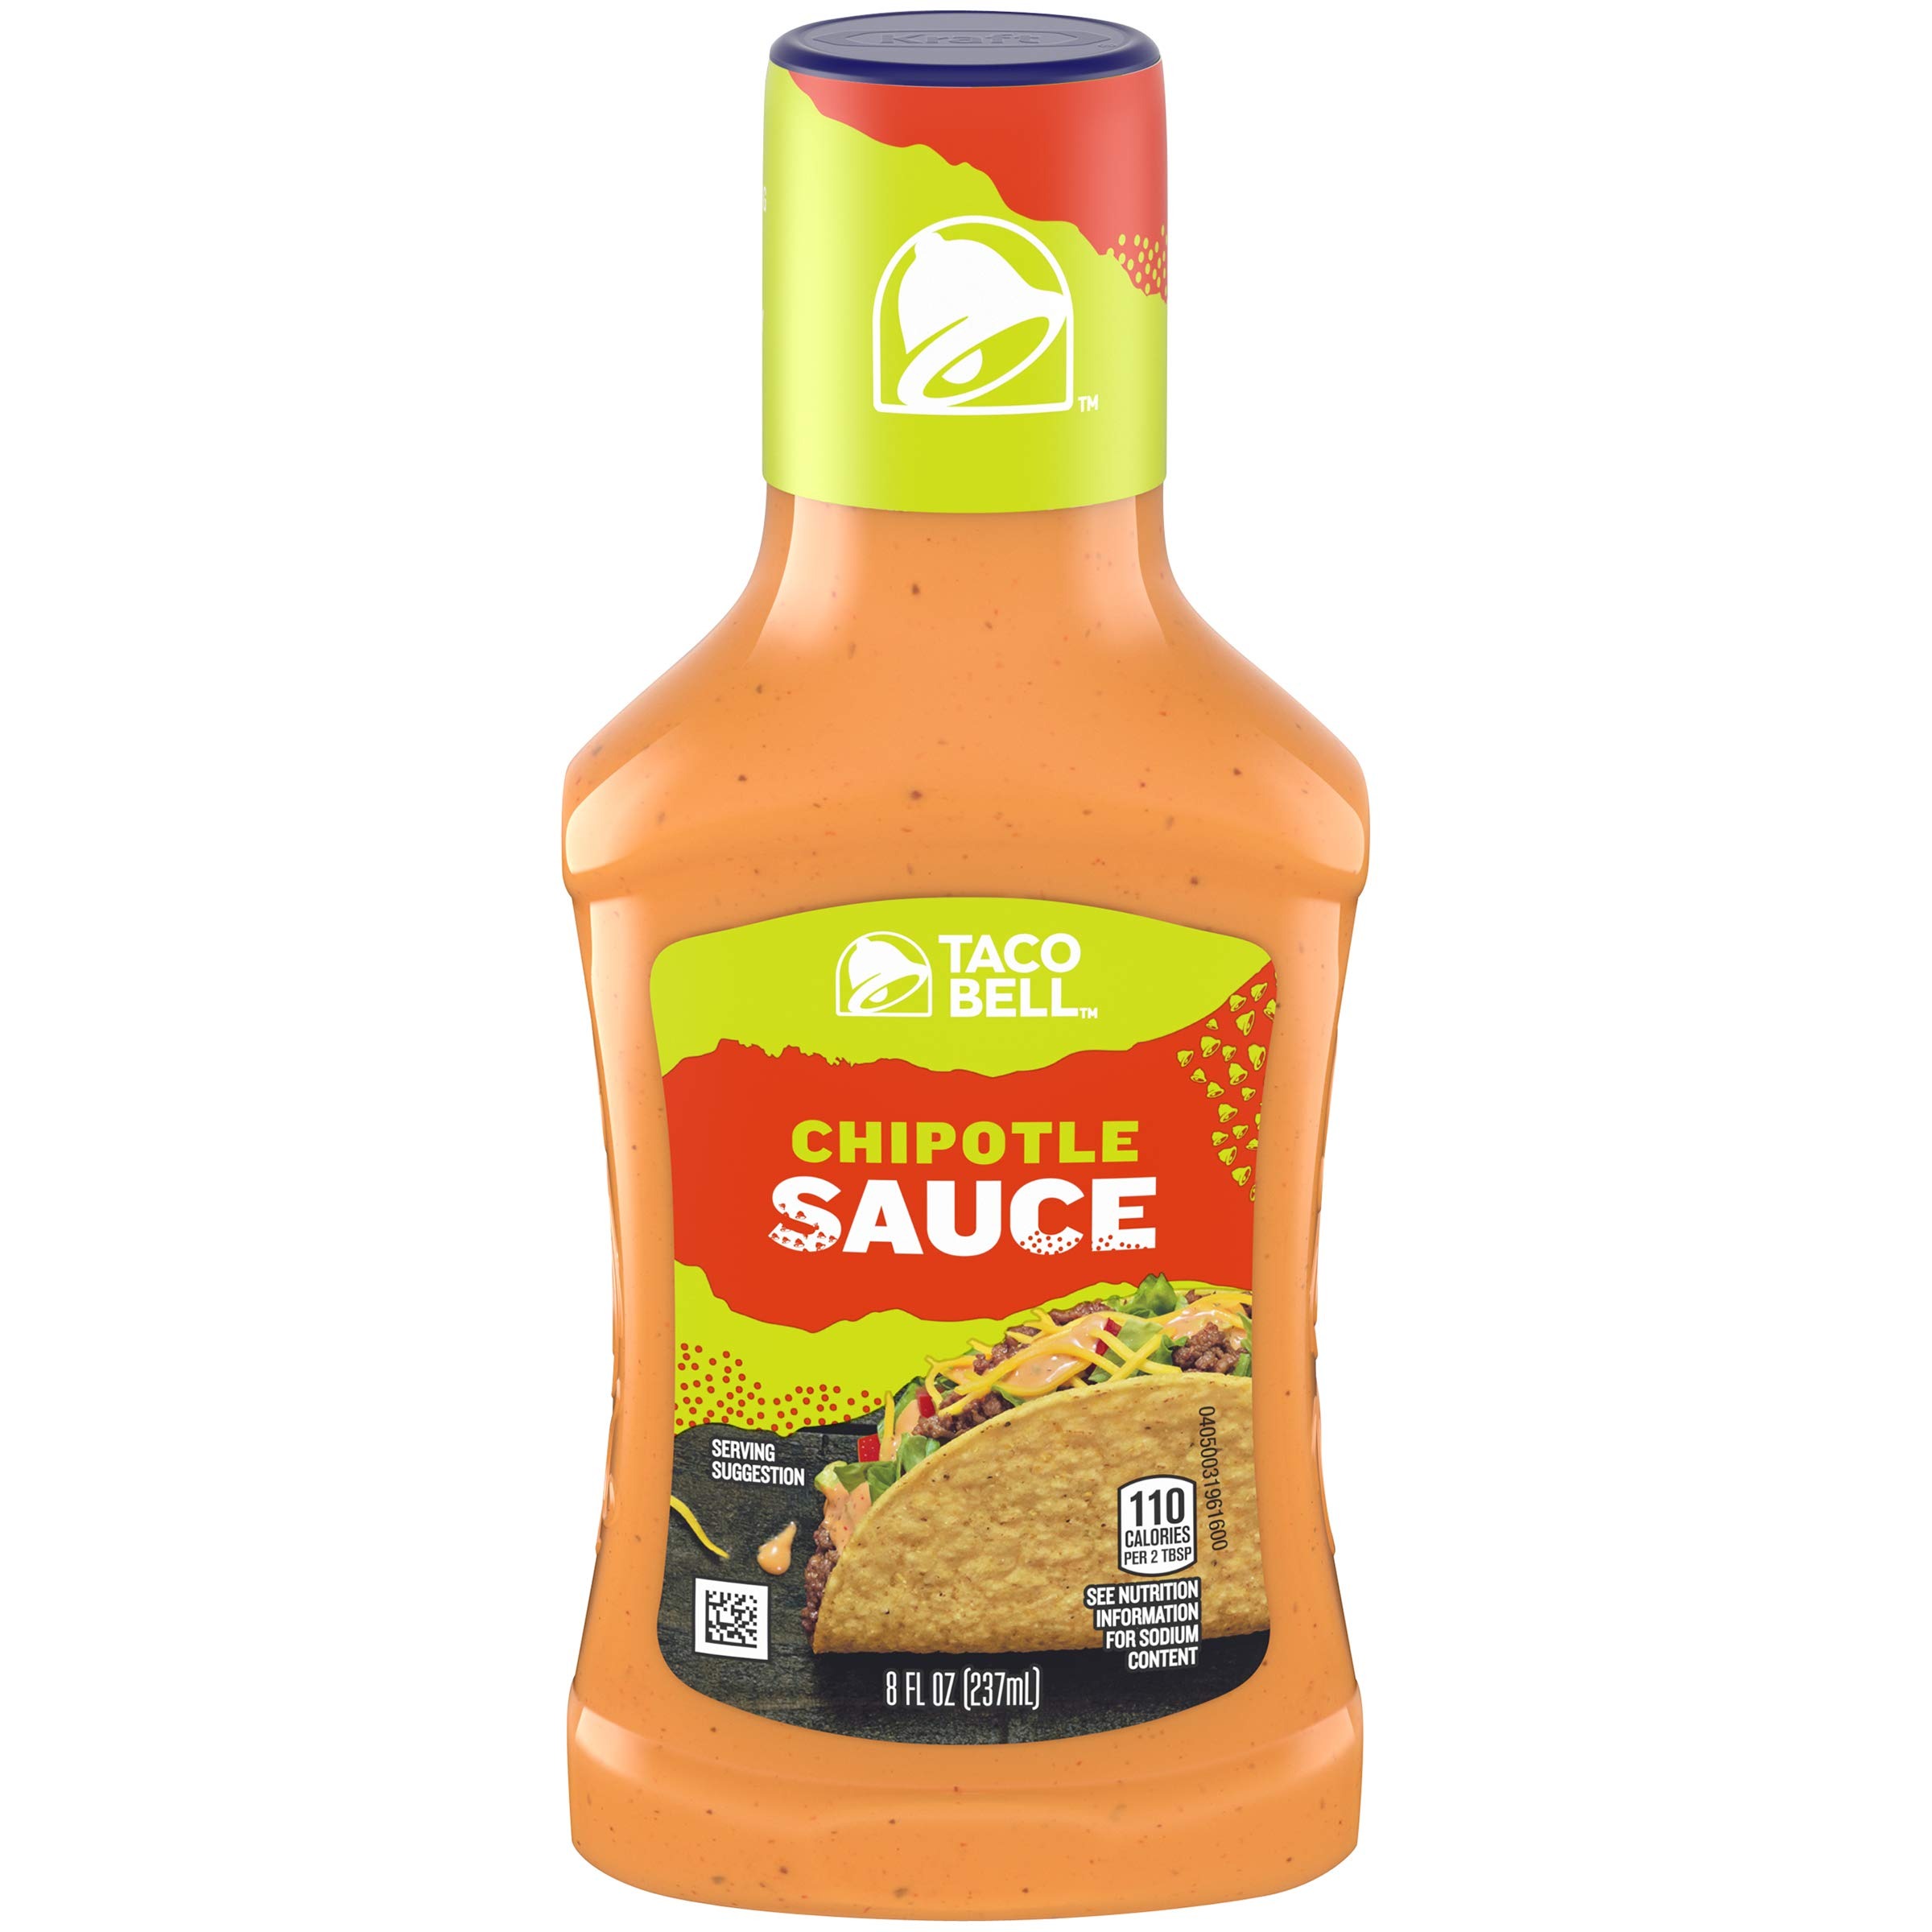
Item Name: Taco Bell Chipotle Sauce, 8 fl oz Bottle
Value: 8.0
Unit: Ounce

Price: 2.22